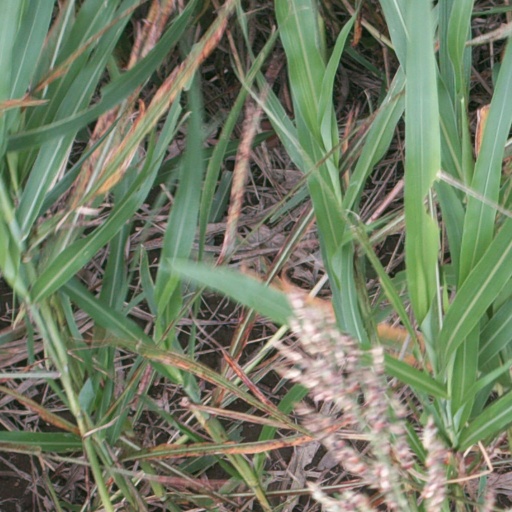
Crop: sorghum